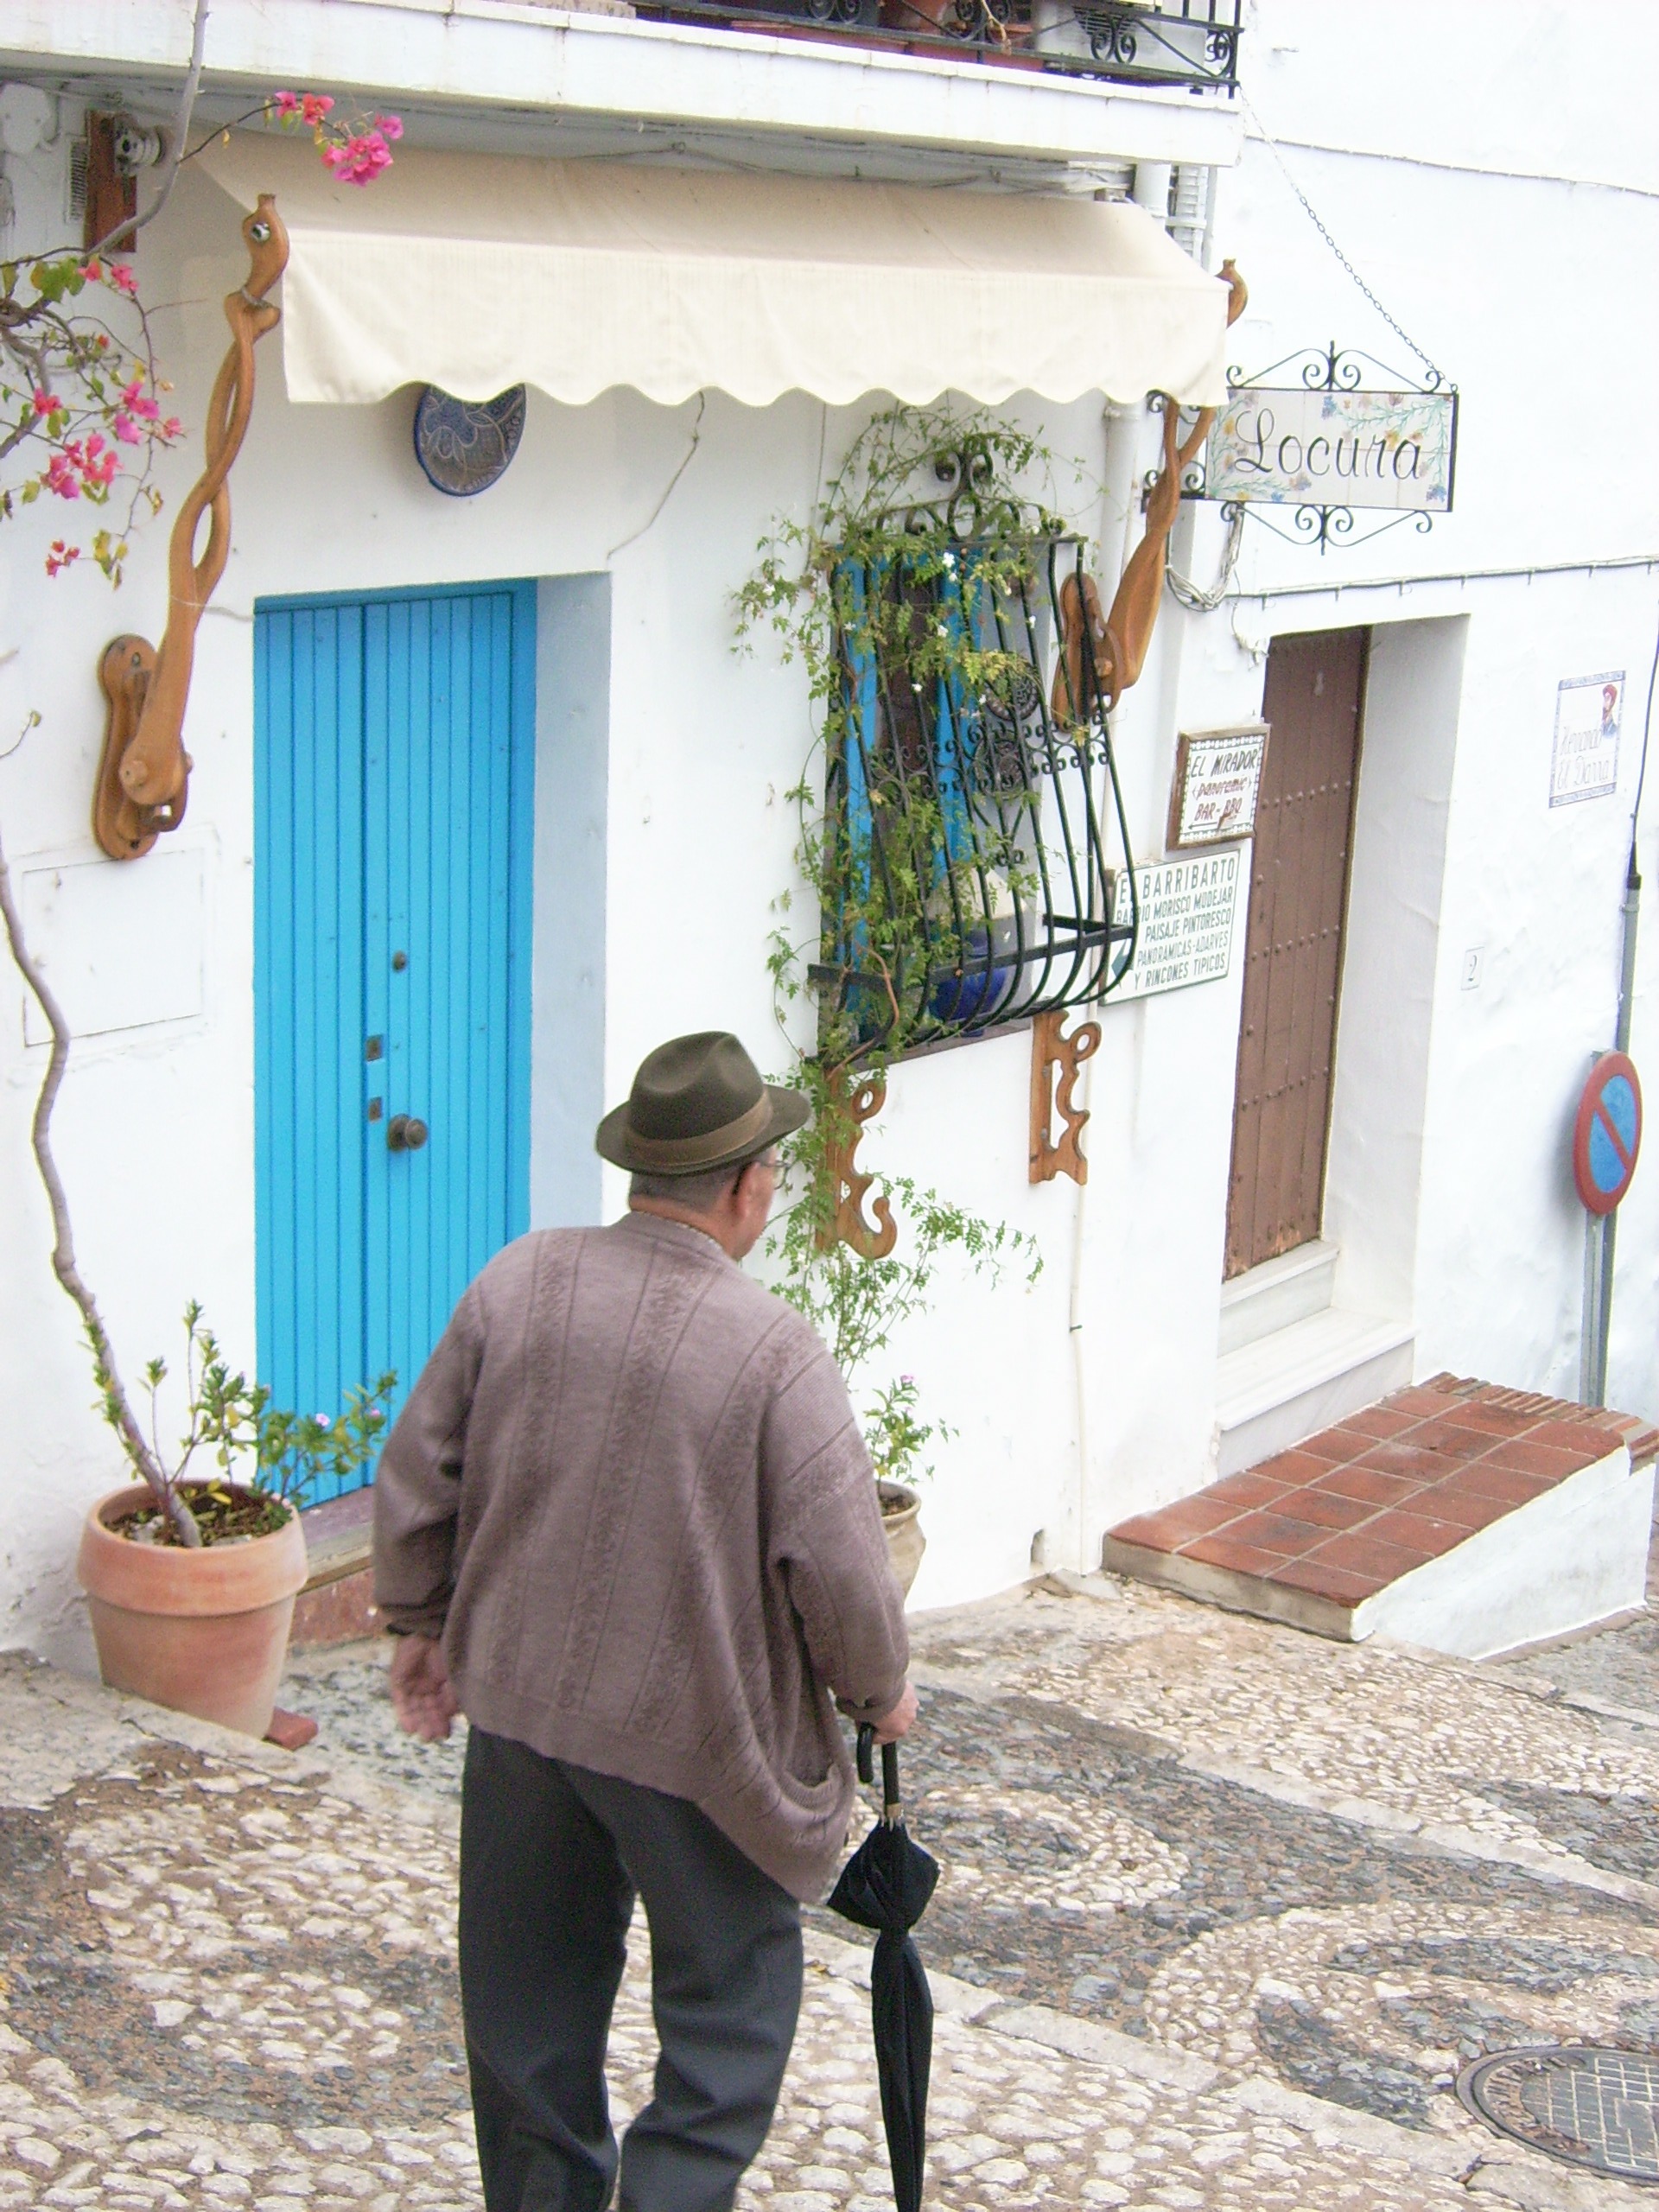
home, mediterranean, human, old man, art